Desgagnés Transport Inc v Wärtsilä Canada Inc

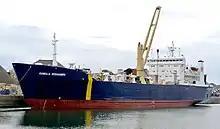
"MV Camilla Desgagnés" docked for refueling.

In October 2006, Desgagnés Transport (a subsidiary of Groupe Desgagnés, and hereafter abbreviated "D" for brevity) purchased engine parts for its ship "MV Camilla Desgagnés" from Wärtsilä Canada (the Canadian unit of Wärtsilä, abbreviated "W"). The contract included a limited warranty and limited W's liability to €50,000. The choice of law clause stated that the contract would be governed pursuant to the laws in force at the office of W, which was Montreal. In that regard, a reconditioned crankshaft was mounted onto a new bedplate at W's factory in Zwolle in November 2006 and delivered to the ship at Halifax in February 2007.